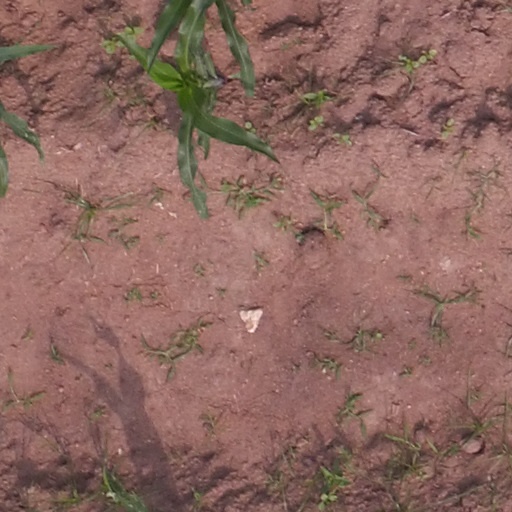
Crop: maize; corn